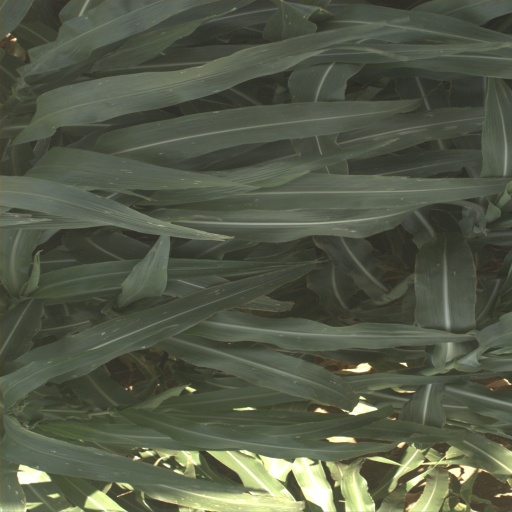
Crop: sorghum